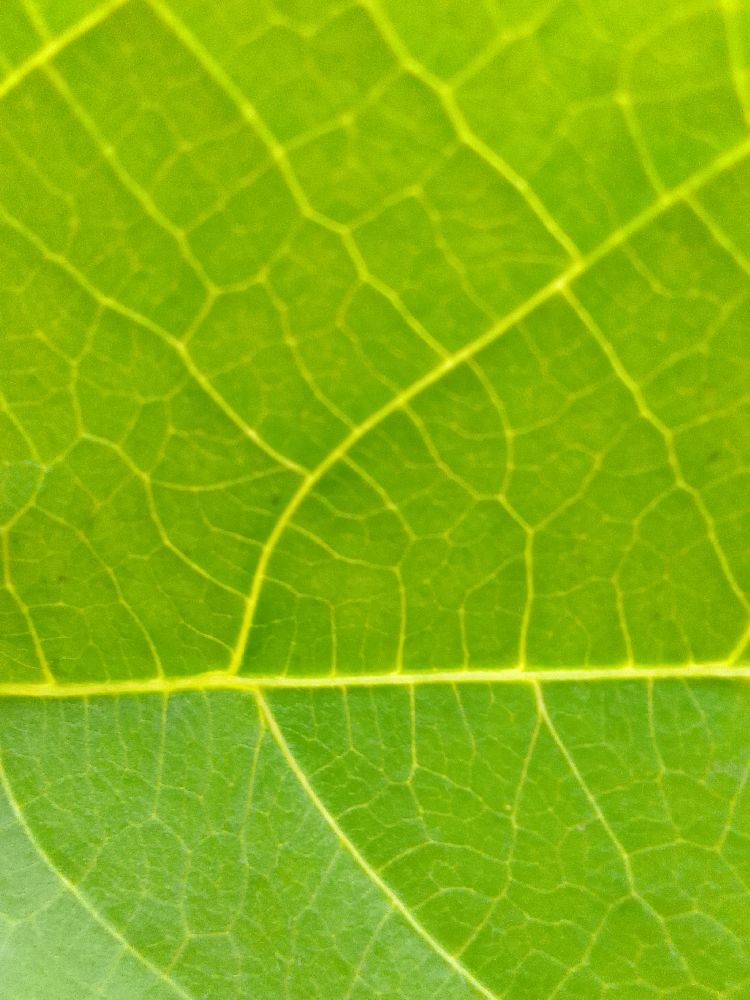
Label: healthy